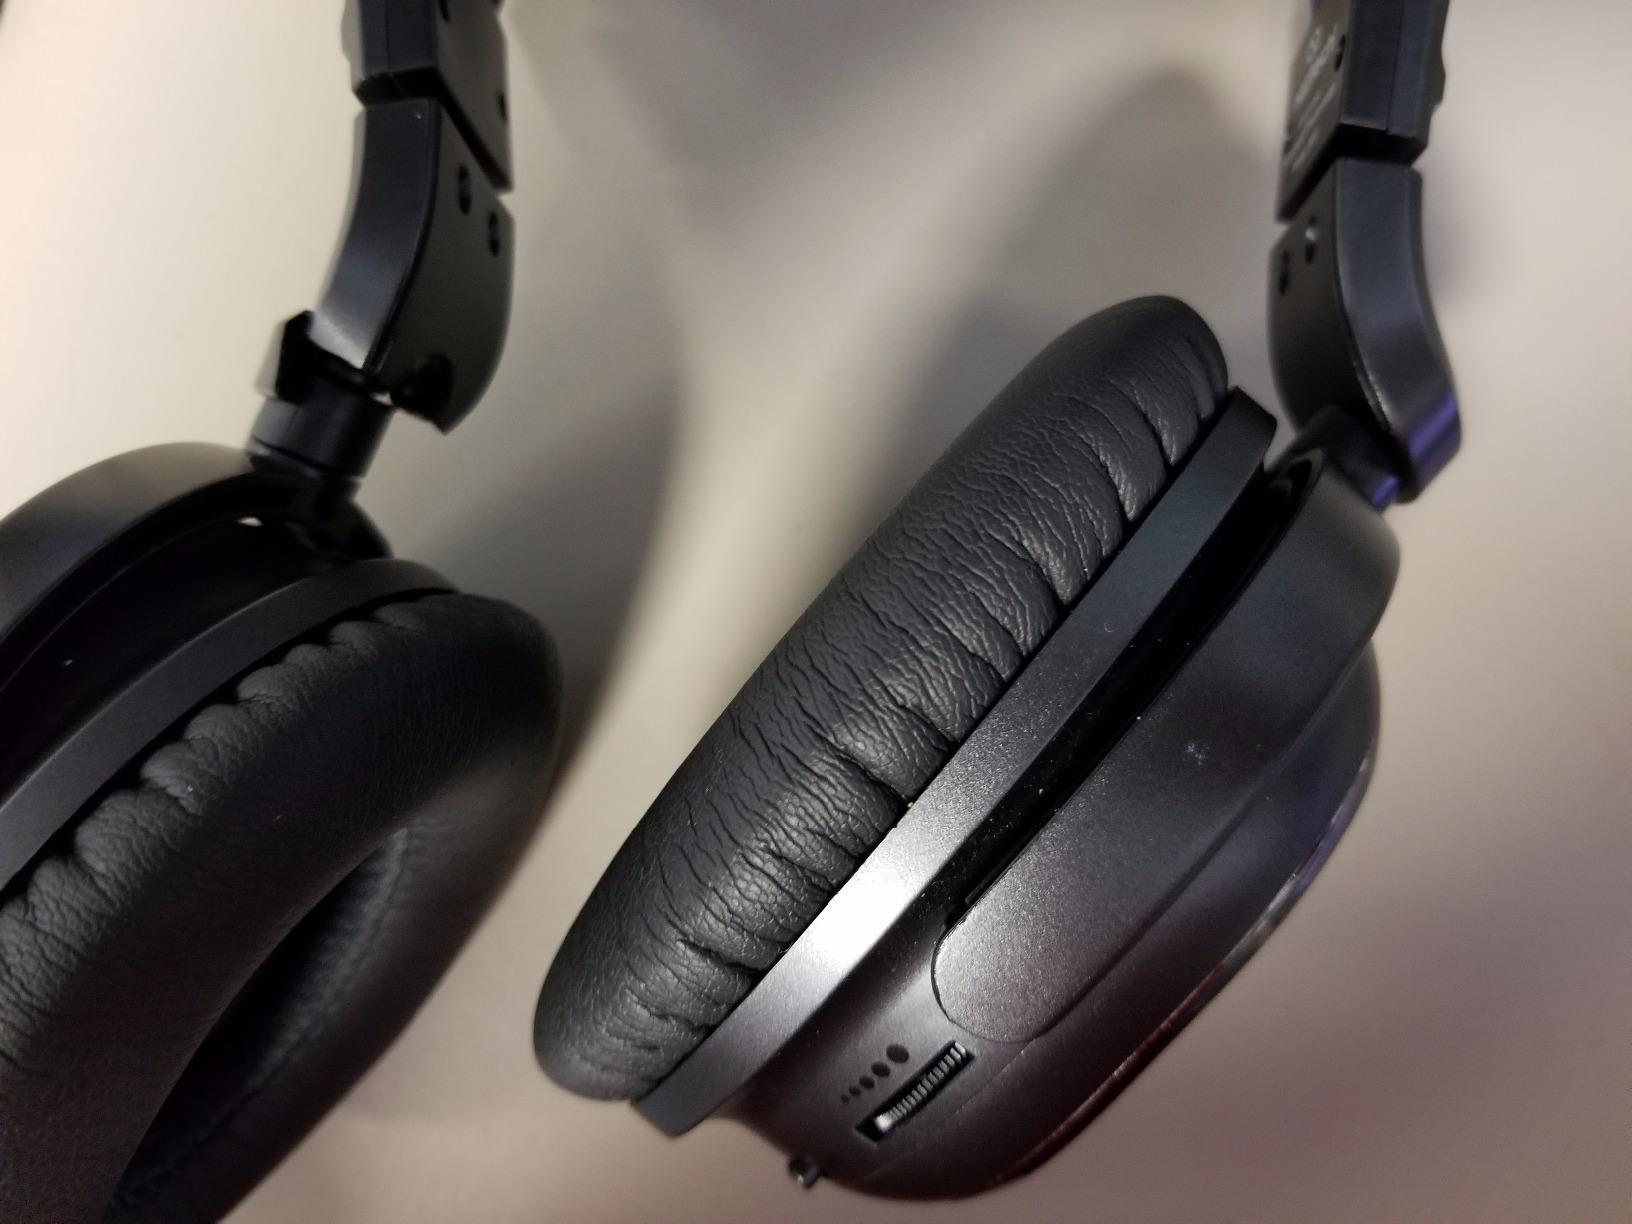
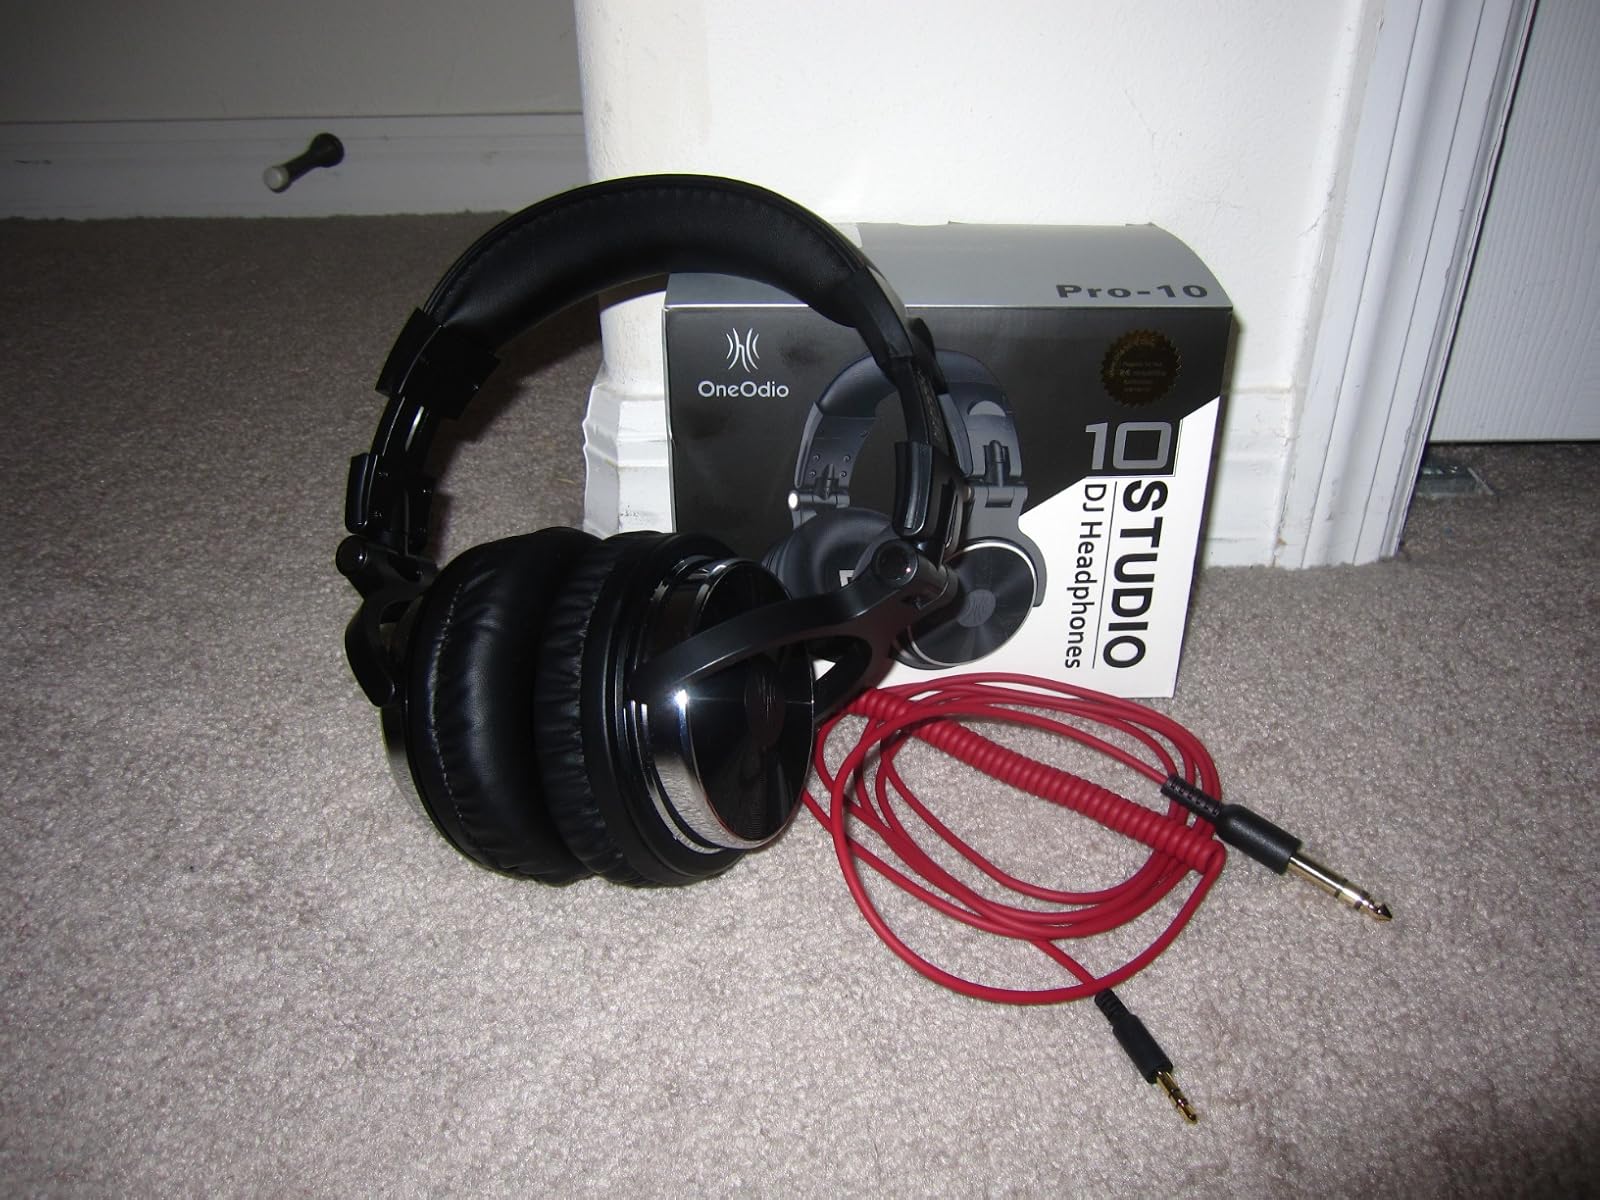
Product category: headphones
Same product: no